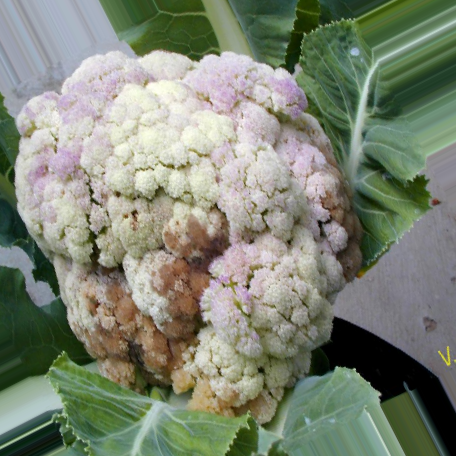
Label: Bacterial spot rot